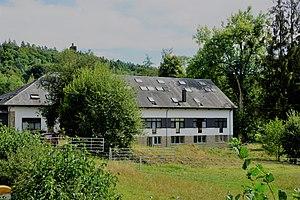
Simmerfarm, commune de Habscht. Ancienne station d'expérimentation pour plantes médicales, actuellement logements.